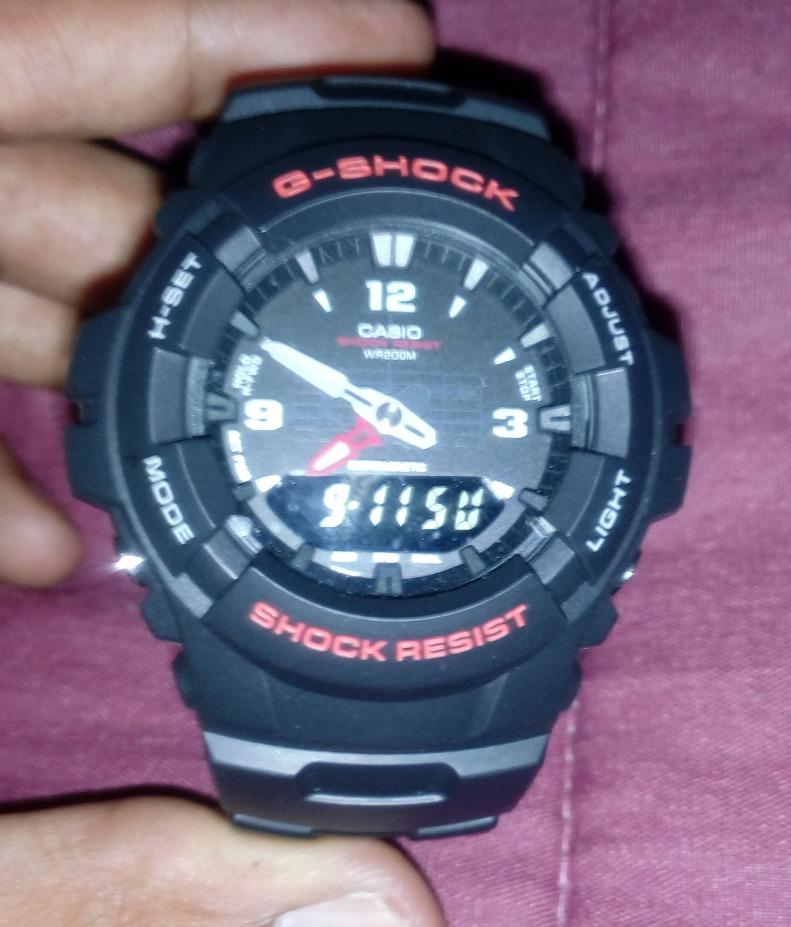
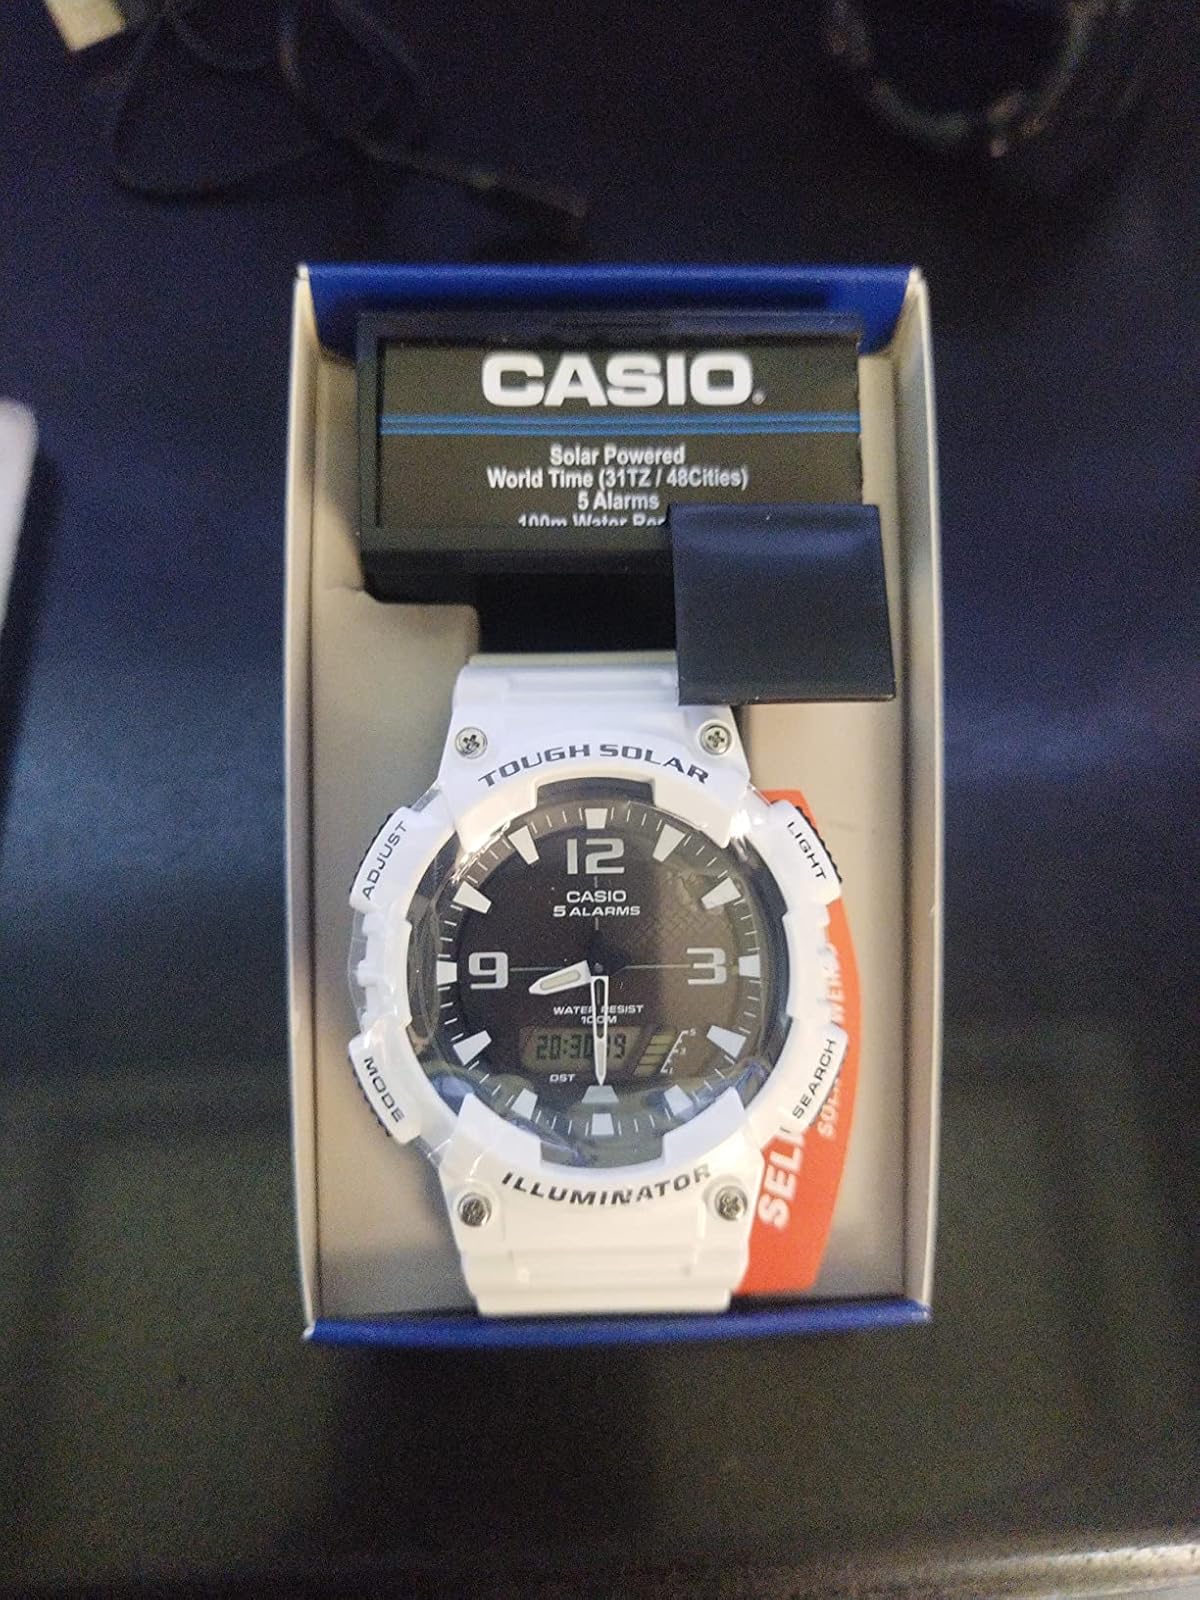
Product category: accessories_watch
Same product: no